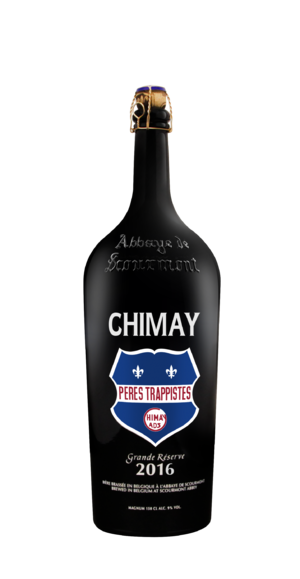
Magnum Grande Réserve 2016
La Chimay est une bière trappiste belge, produite à l'abbaye Notre-Dame de Scourmont.